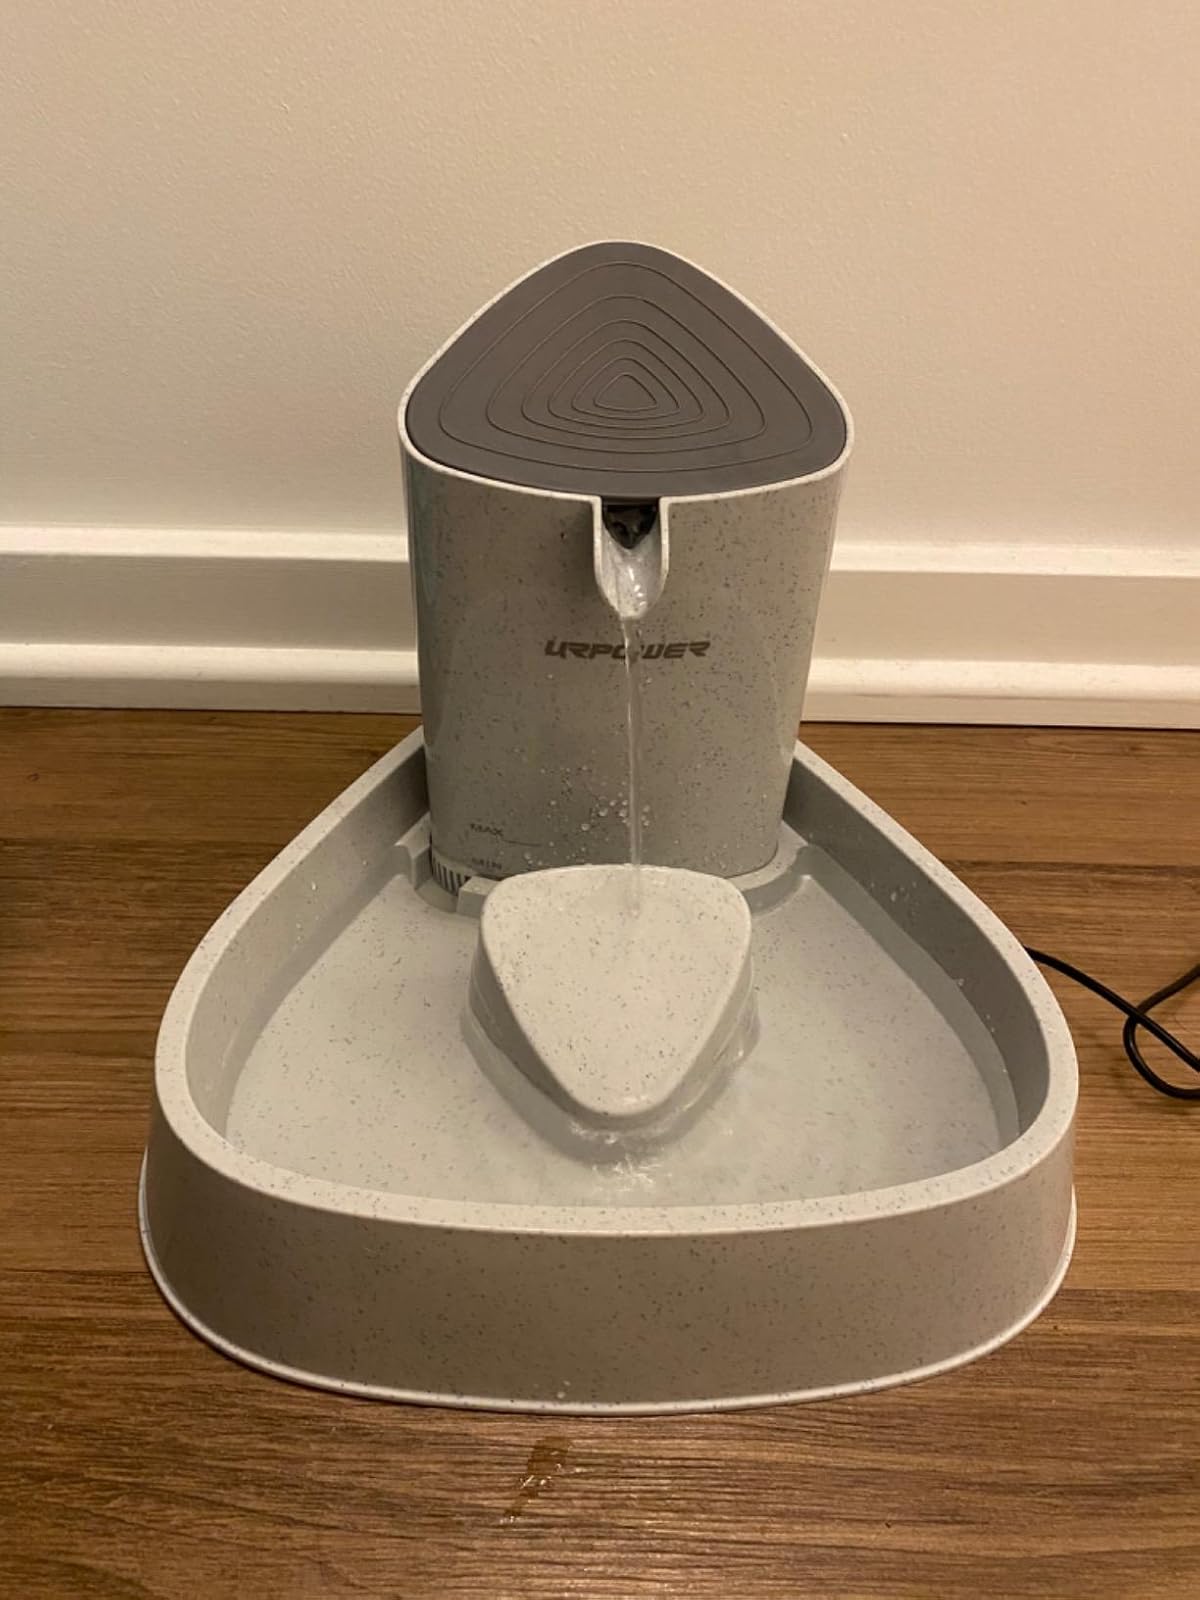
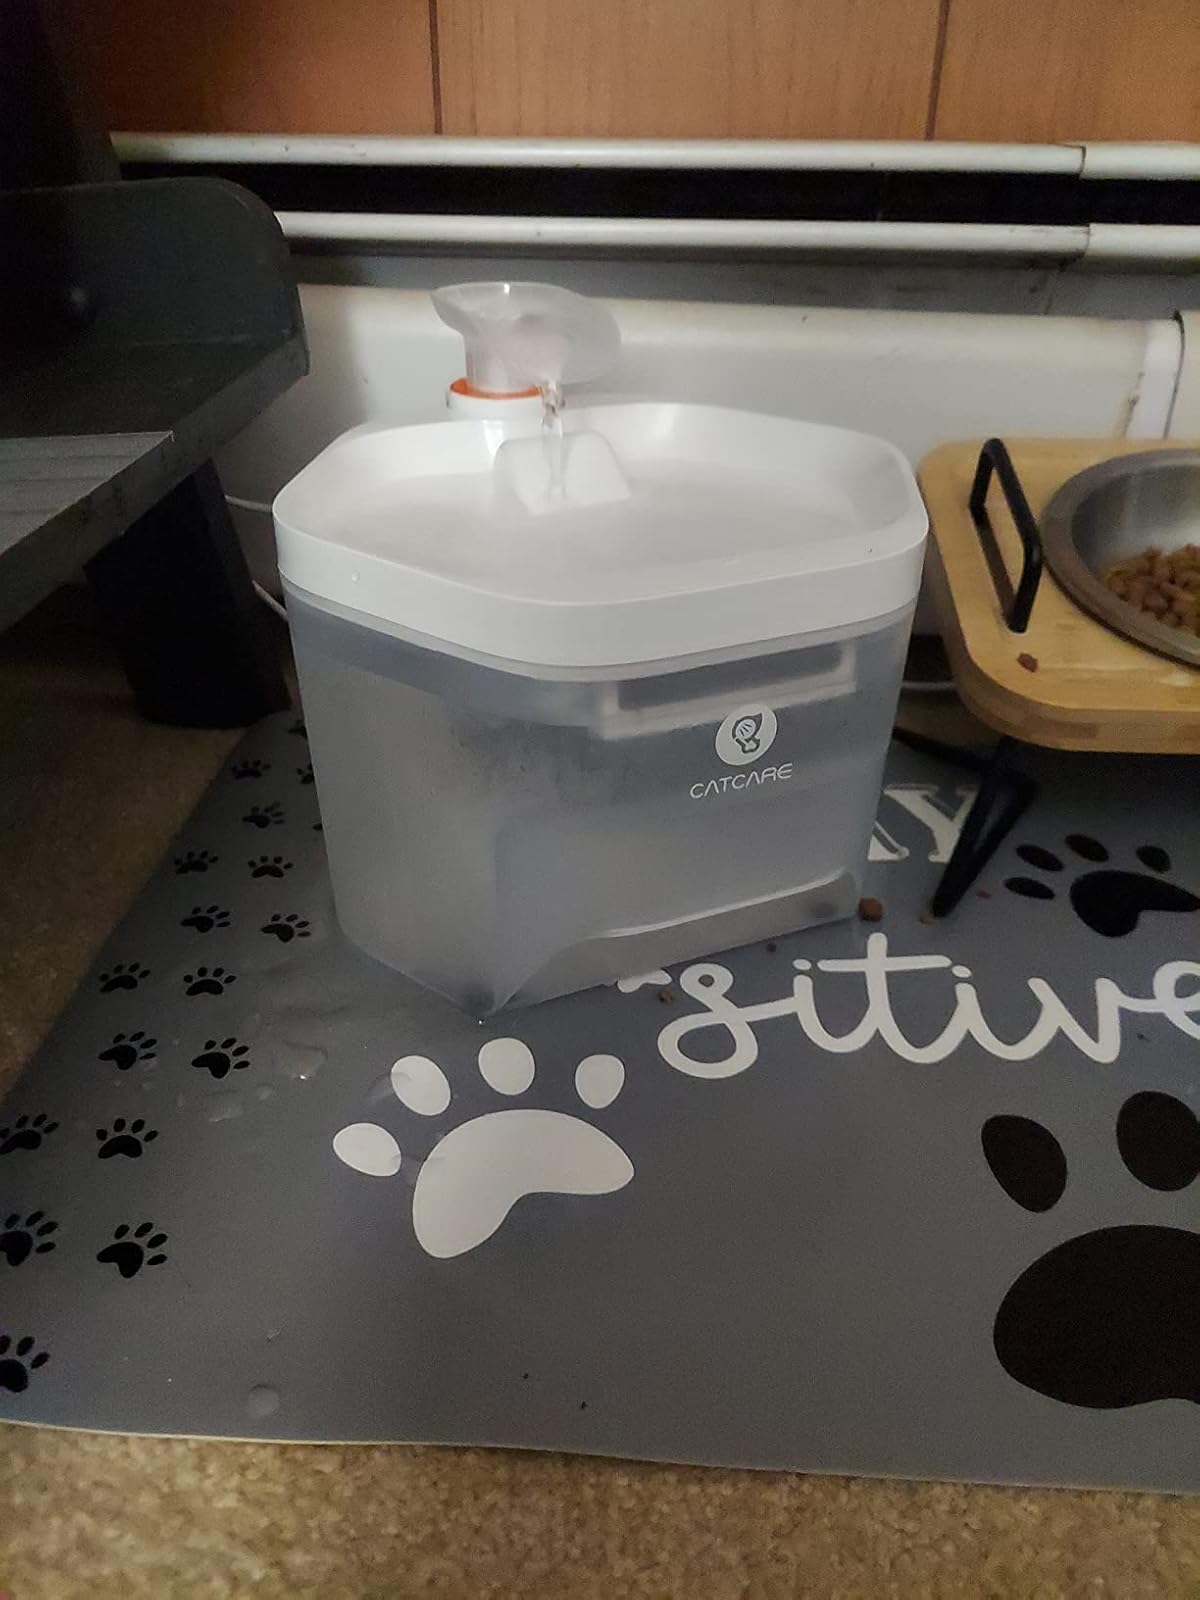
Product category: items_bowl
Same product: no